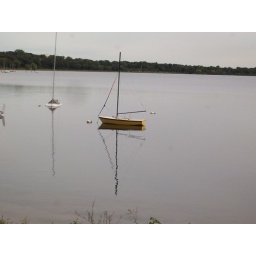
yellow sailboat at anchor on a Friday afternoon at Lake Calhoun in Minneapolis